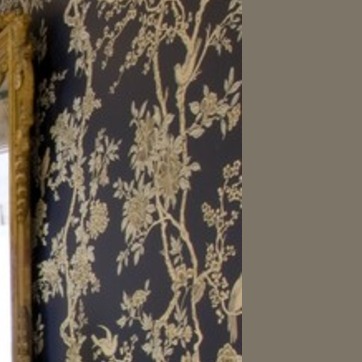
Material: wallpaper